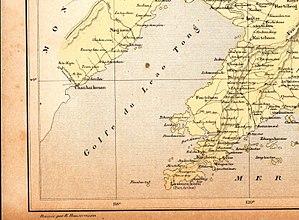
Sud de la Mandchourie méridionale avec Ing-Tze (Newchwang au nord) et Port-Arthur au sud. Avant 1904.
Marie-Félix Choulet, né le 4 décembre 1854 à Grésy-sur-Aix dans le diocèse de Chambéry et mort le 31 juillet 1923 à Newchwang, est un missionnaire français qui fut évêque et vicaire apostolique en Mandchourie.